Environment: real
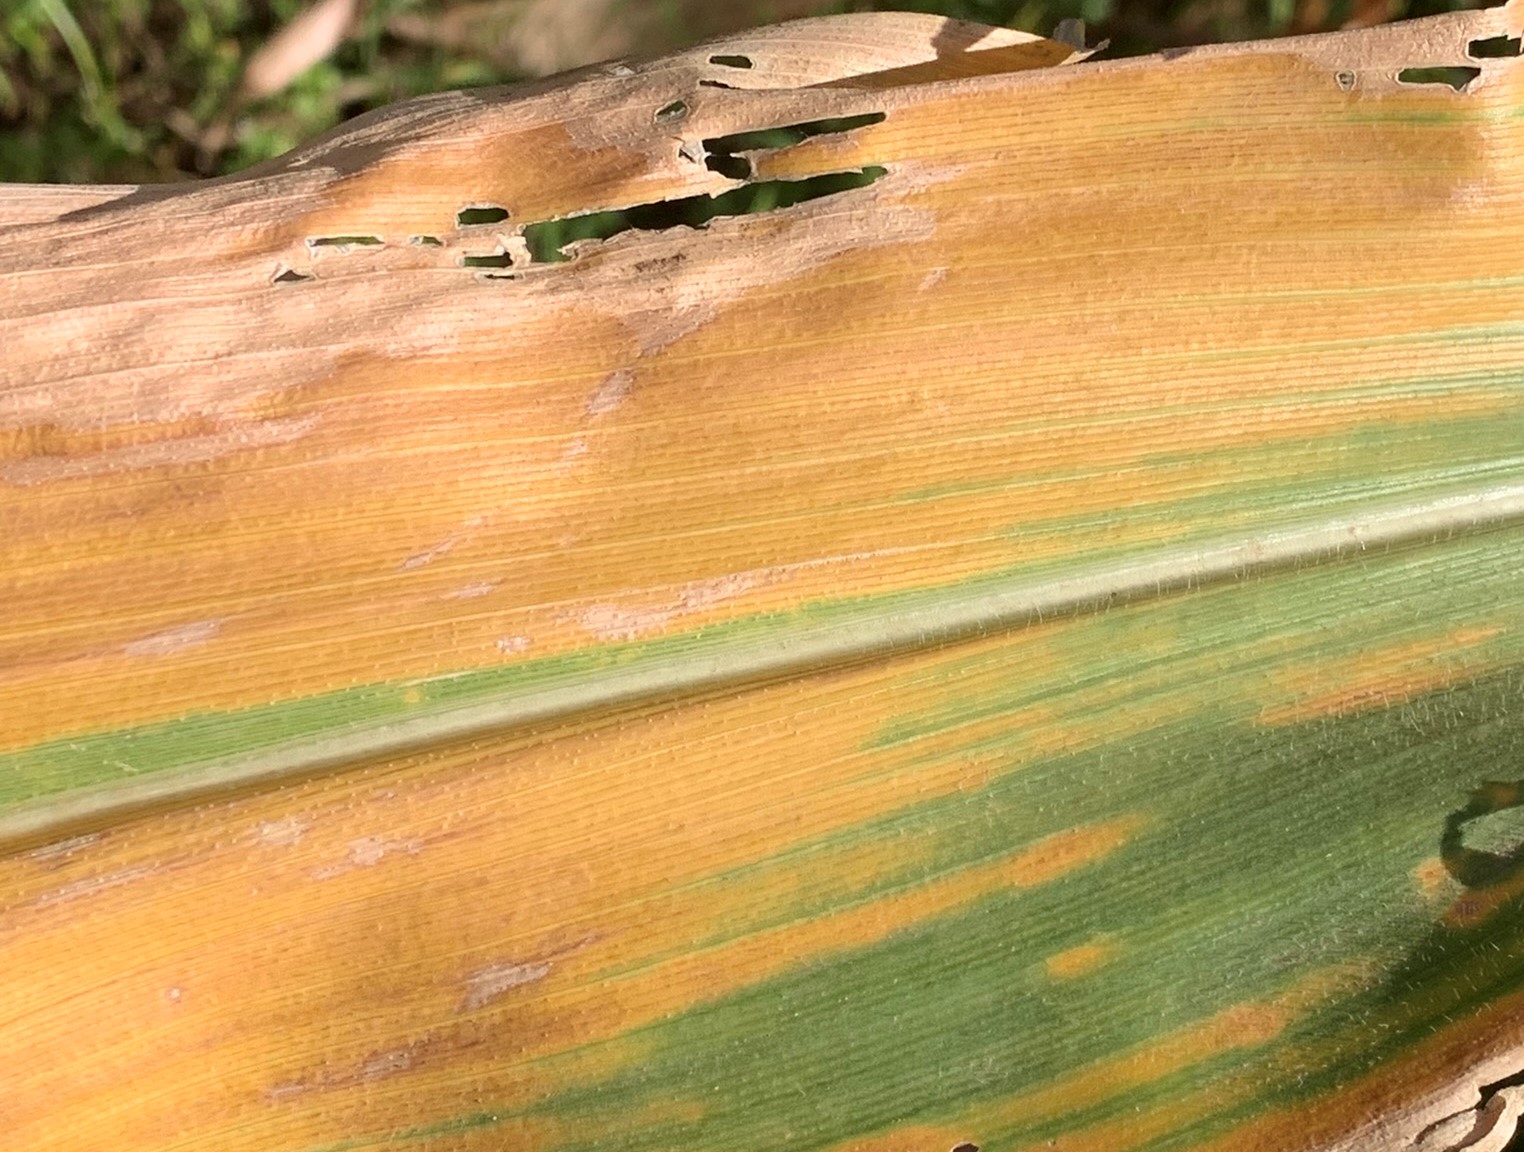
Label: lethal_necrosis